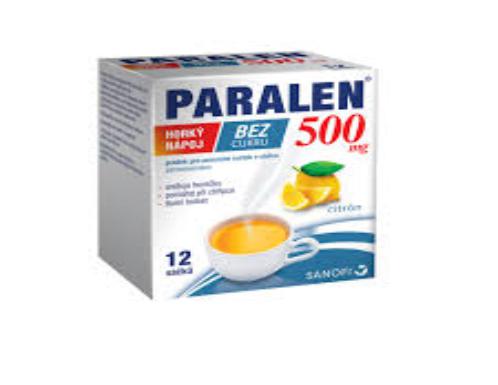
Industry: Medical